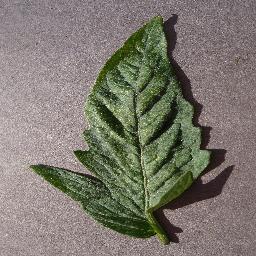
Label: Tomato___Spider_mites Two-spotted_spider_mite